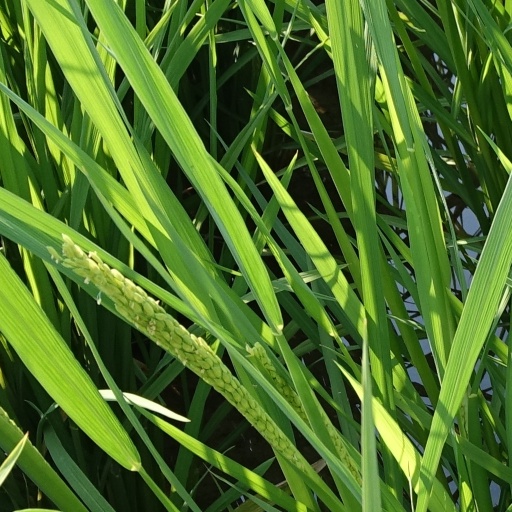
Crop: rice